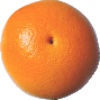
Label: pink_grapefruit